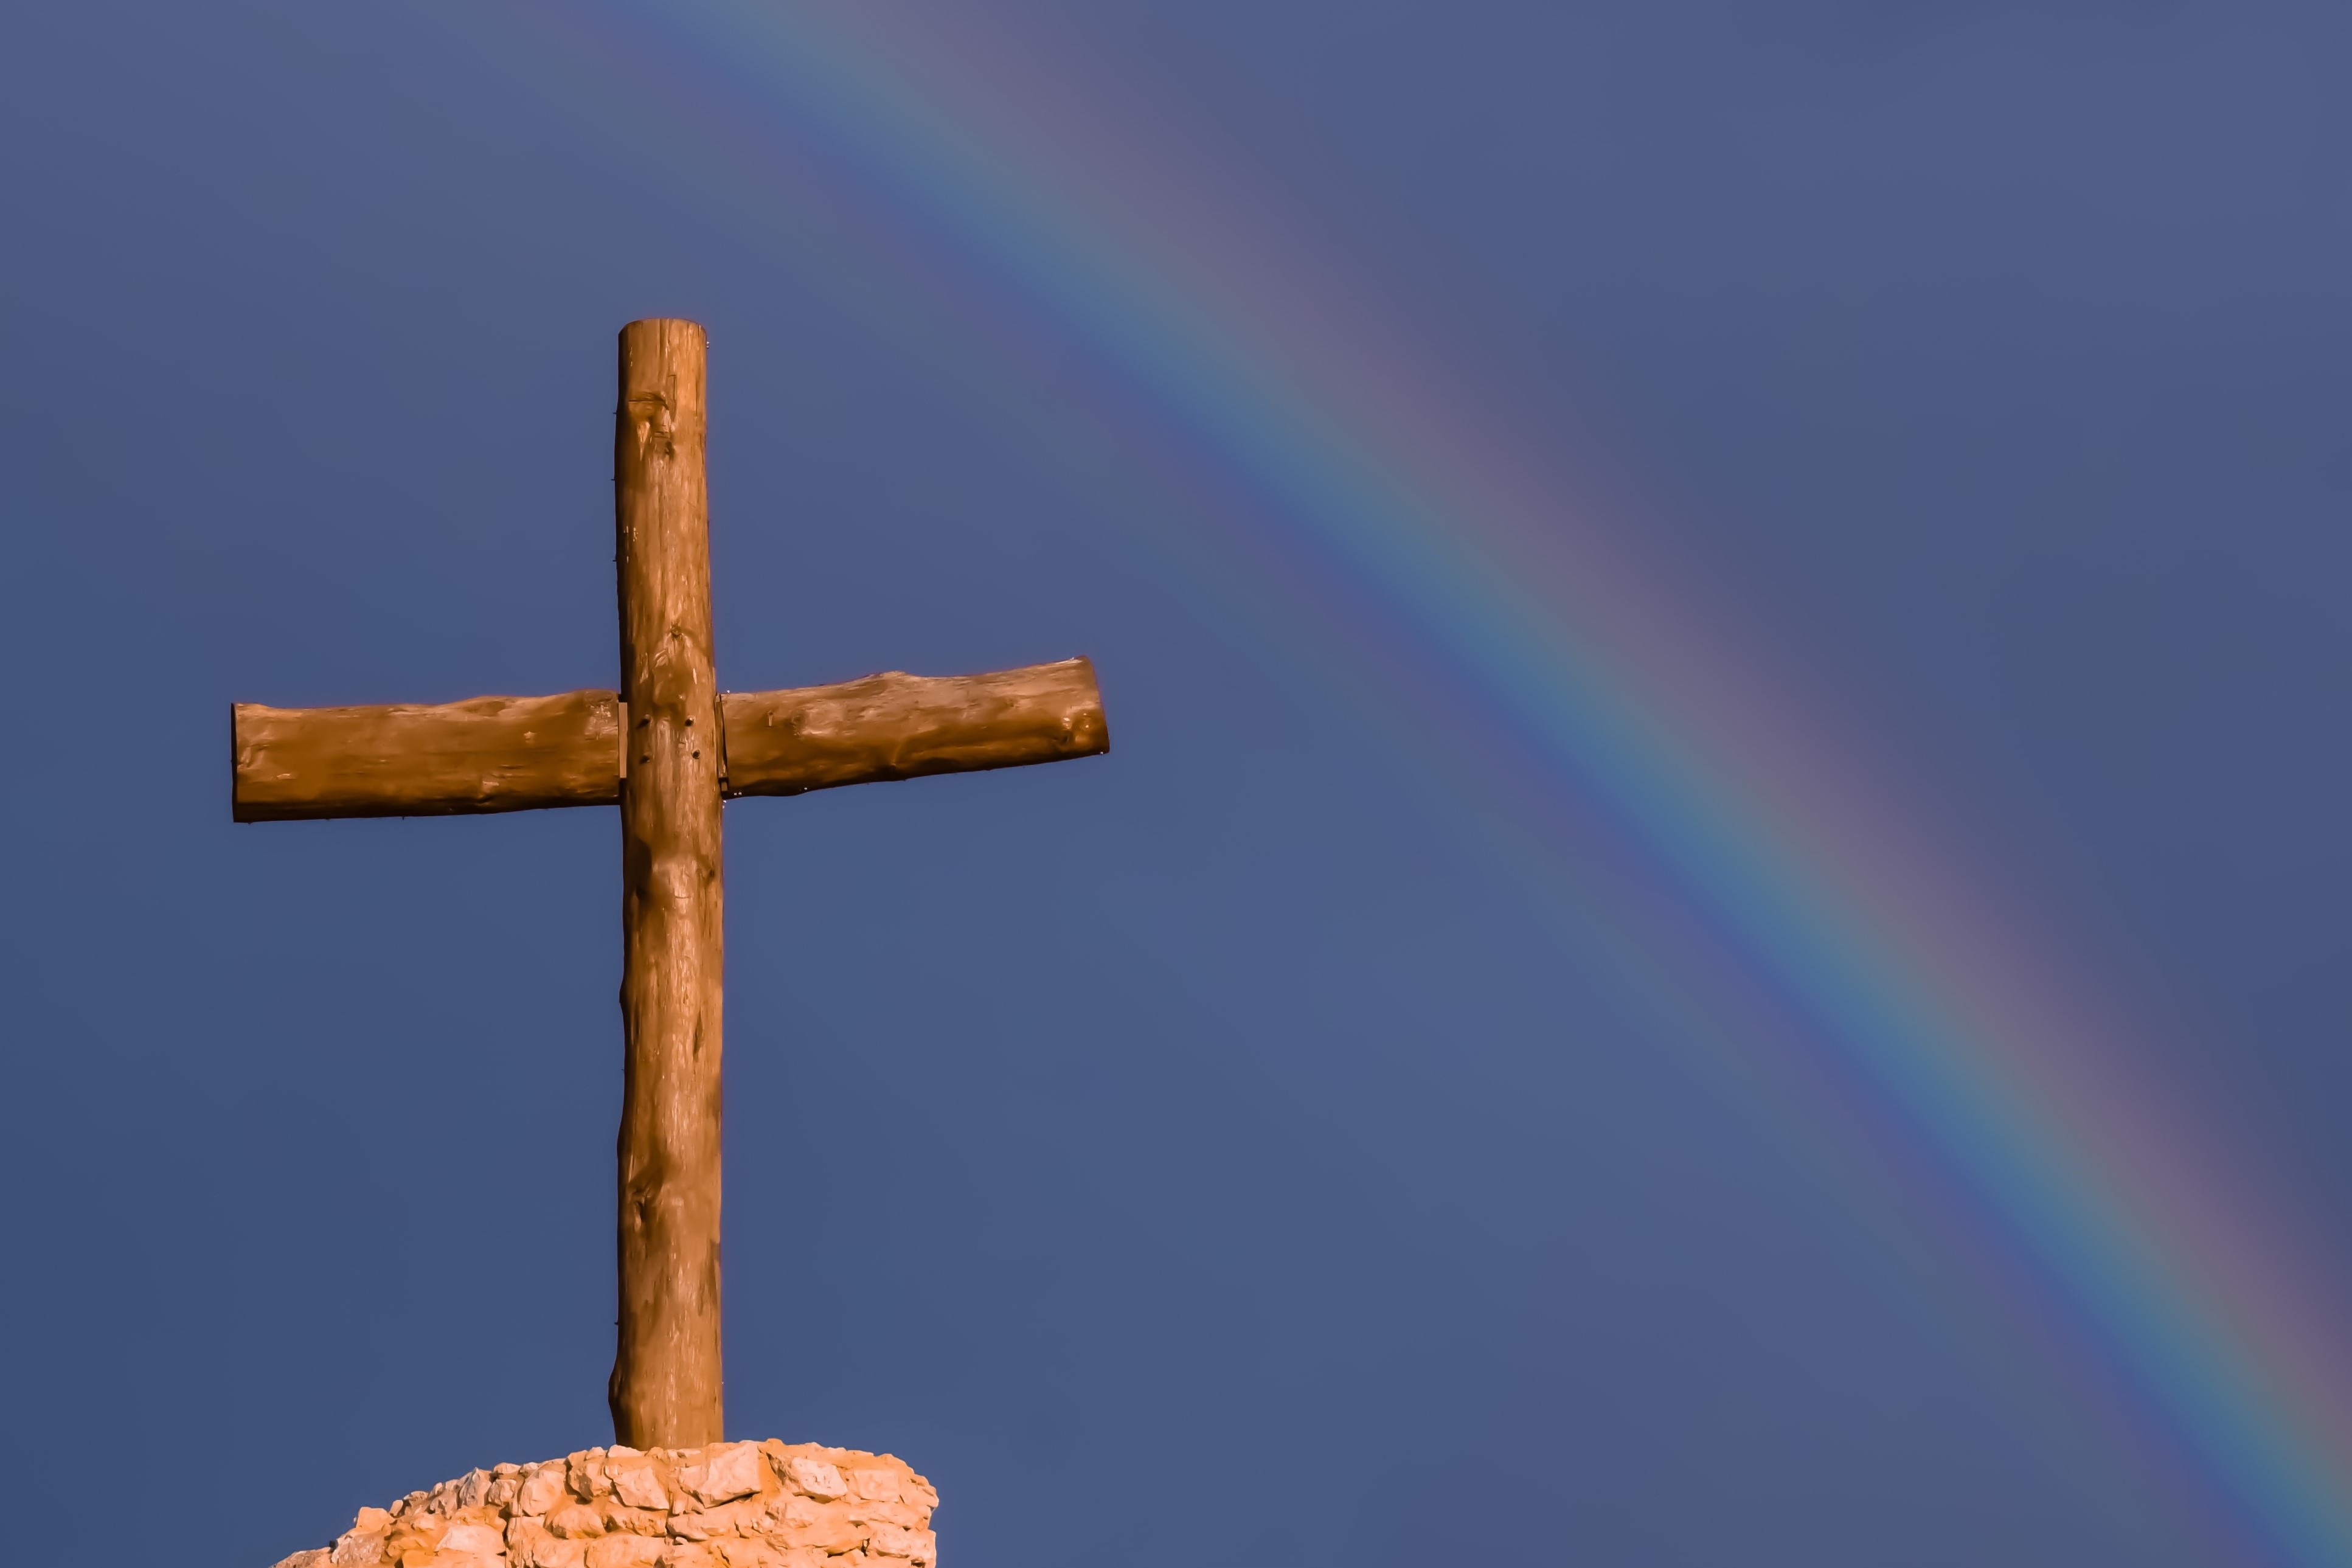
cloud, sky, atmosphere, symbol, religion, cross, rainbow, colors, faith, hope, phenomenon, meteorological phenomenon